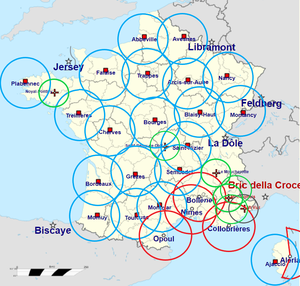
Le réseau de radars de Météo-France en métropole (situation au 1er septembre 2019). Les cercles des radars en bande S (en rouge) et C (en bleu, en noir pour les radars limitrophes) ont un rayon de 100 km. Les cercles des radars en bande X (en vert) ont un rayon de 50 km sauf Mt Vial (noir) qui n'est pas un radar de Météo-France. Les sites avec une étoile sont des radars de pays voisins (Grande-Bretagne, Belgique, Allemagne, Suisse, Italie, Espagne) qui couvrent les frontières de la France.
ARAMIS est le nom du réseau de radars météorologiques de France qui comprend 30 radars de précipitations répartis sur le territoire de ce pays en 2019, y compris sur la Corse, plus 6 autres des pays voisins. L’ensemble des données recueillies et traitées par ARAMIS est disponible 24 heures sur 24 et renouvelé toutes les quinze minutes sur l’ensemble du territoire sous la forme d’une mosaïque des images de chacun de ces radars.
La prévision des crues est la modélisation des quantités de précipitations, solides ou liquides, reçues dans un bassin hydrographique et de leur effet sur l'écoulement dans les cours d'eau. Dans une approche plus globale, la prévision des crues en France couvre la surveillance, la prévision et la transmission de l'information sur les crues aux maires, responsables de la sécurité publique sur le territoire communal, afin qu'ils puissent prendre toutes mesures propres à en atténuer ou à en éviter les conséquences dommageables.
Un épisode méditerranéen est un phénomène météorologique particulier du pourtour méditerranéen, producteur d'intenses phénomènes orageux, et en particulier de fortes lames d'eau convectives. On peut même parler d'une séquence orageuse singulière, pendant laquelle une série d'organisations orageuses plus ou moins sévères se succèdent sur une zone donnée pendant 12 à 36 h, avec des cumuls de pluies journaliers très importants, souvent égaux à quatre ou six mois de pluies en seulement 12 ou 36 h. Dans les épisodes les plus violents, on peut même arriver à l'équivalent d'une année de pluie en seulement 24 h.